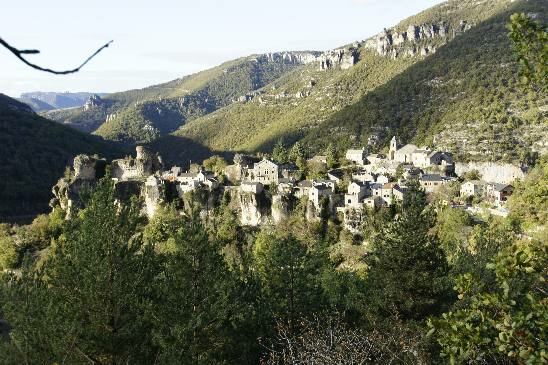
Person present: No